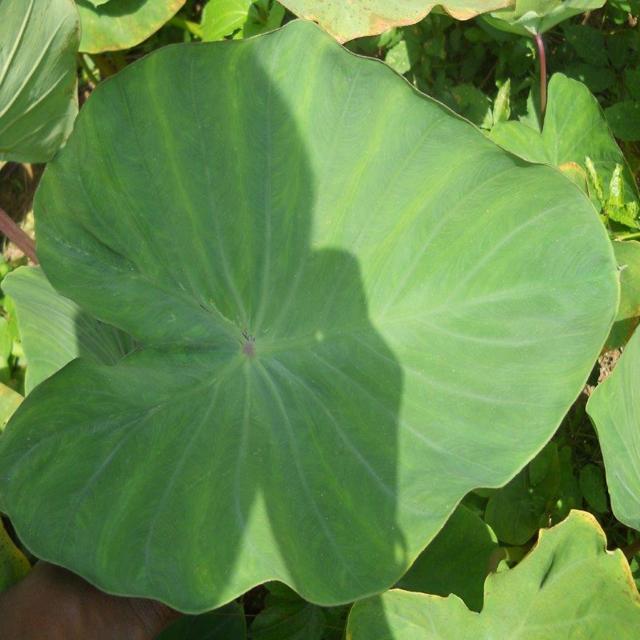
Label: Healthy